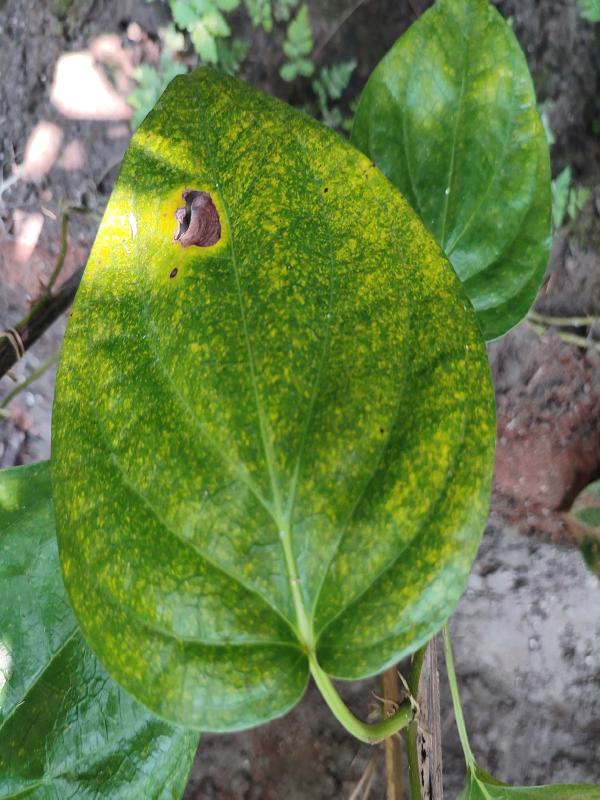
Label: Bacterial_Leaf_Disease